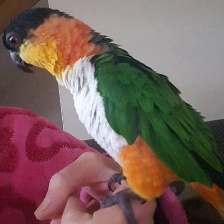
Species: BLACK HEADED CAIQUE
Scientific name: PIONITES MELANOCEPHALUS